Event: Nepal Earthquake
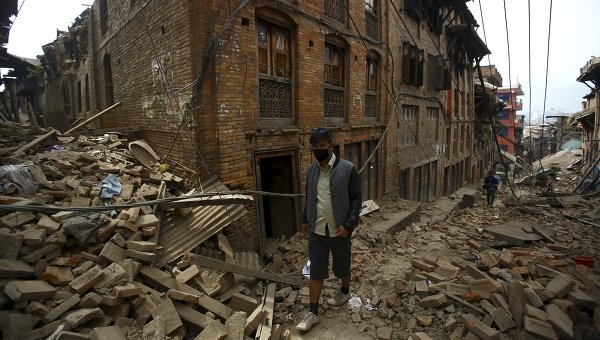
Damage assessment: damage